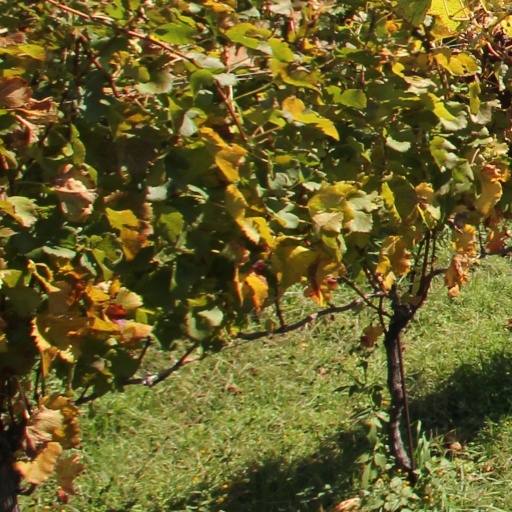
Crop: grape